Kita-Otari Station

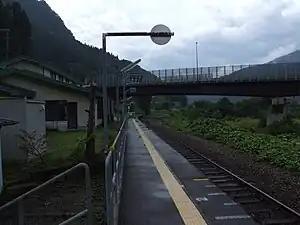
Kita-Otari Station in May 2009

is a railway station on the Ōito Line in Otari, Kitaazumi District, Nagano Prefecture, Japan, operated by West Japan Railway Company (JR West).